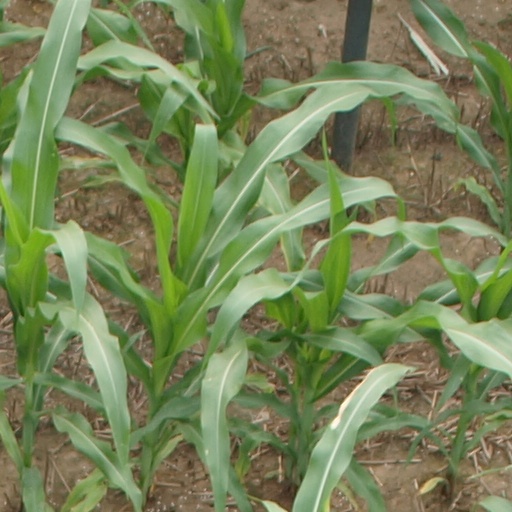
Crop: maize; corn